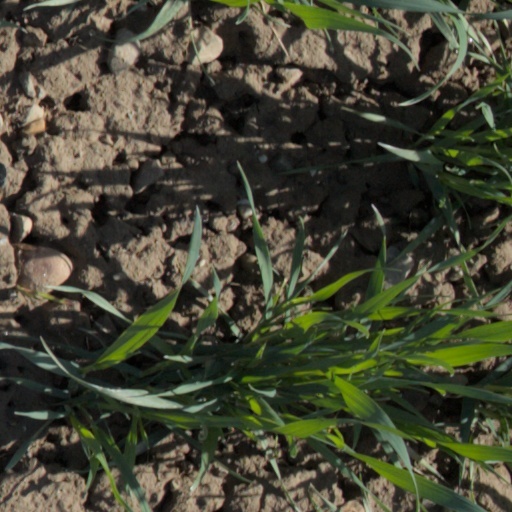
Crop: wheat